J. B. Hunt

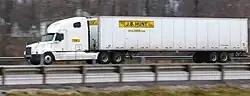
J.B. Hunt truck on Ohio Turnpike in Hudson, Ohio.

J.B. Hunt Transport Services, Inc. is an American transportation and logistics company based in Lowell, Arkansas. It was founded by Johnnie Bryan Hunt and Johnelle Hunt in Arkansas on August 10, 1961. By 1983, J.B. Hunt had grown into the 80th largest trucking firm in the US, with $623.47 million in revenue. At that time J.B. Hunt operated 550 tractors, 1,049 trailers, and had roughly 1,050 employees. J.B. Hunt primarily operates semi-trailer trucks and provides transportation services throughout the continental US, Canada and Mexico. The company's fleet consists of over 12,000 trucks and 145,000 trailers and containers.